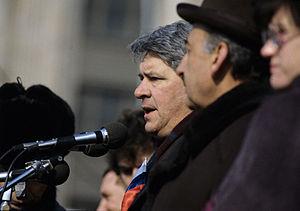
Iouri Nikolaïevitch Afanassiev, né le 5 septembre 1934 dans l'oblast d'Oulianovsk et mort le 14 septembre 2015 à Moscou, est un historien et homme politique soviétique puis russe.